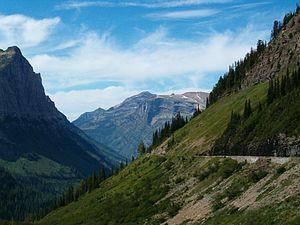
Le parc national de Glacier est un parc national américain situé dans l'État du Montana. Fondé en 1910 et d'une superficie de 4 101 km², il est bordé au nord par les provinces canadiennes de l'Alberta et de la Colombie-Britannique.
Les parcs nationaux des États-Unis, au nombre de 61, sont gérés par le National Park Service, une agence du département de l'Intérieur des États-Unis. Les parcs nationaux sont établis par décision du Congrès des États-Unis. Le premier parc national, Yellowstone, est créé par un décret signé par le président Ulysses S. Grant en 1872 et suivi par les parcs de Sequoia et de Yosemite en 1890. L'acte organique de 1916 créé le National Park Service afin de « conserver les paysages et les objets naturels et historiques et la vie sauvage qui s'y trouvent, ainsi que de permettre d'en profiter d'une manière qui les préserve dans le même état pour les générations futures ». Les parcs nationaux sont en général constitués de milieux naturels très variés situés sur de grandes superficies. Un grand nombre de parcs ont été d'abord protégés en tant que monuments nationaux par le président des États-Unis grâce à l’Antiquities Act, avant d'être nommé parc national par le Congrès. Sept parcs nationaux sont associés à une National Preserve dont six en Alaska.